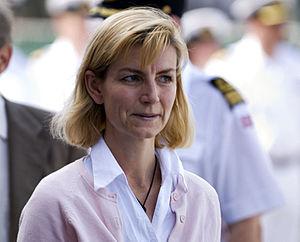
Cet article présente la liste des députés européens de Danemark de la 8ᵉ législature.